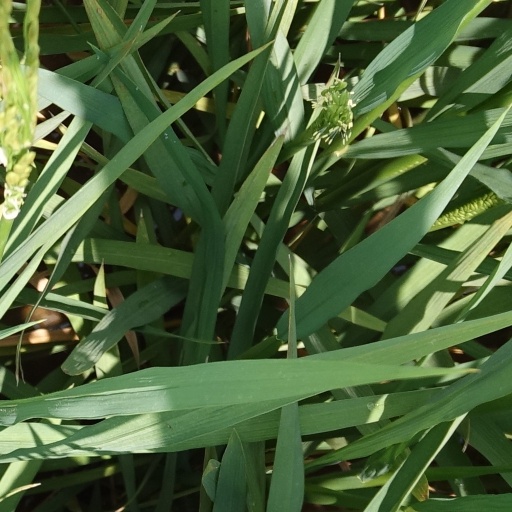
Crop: rice